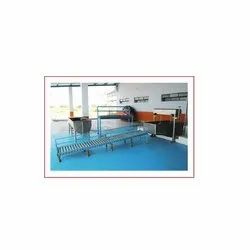
Label: Phoenix_Raw_Milk_Reception_Section